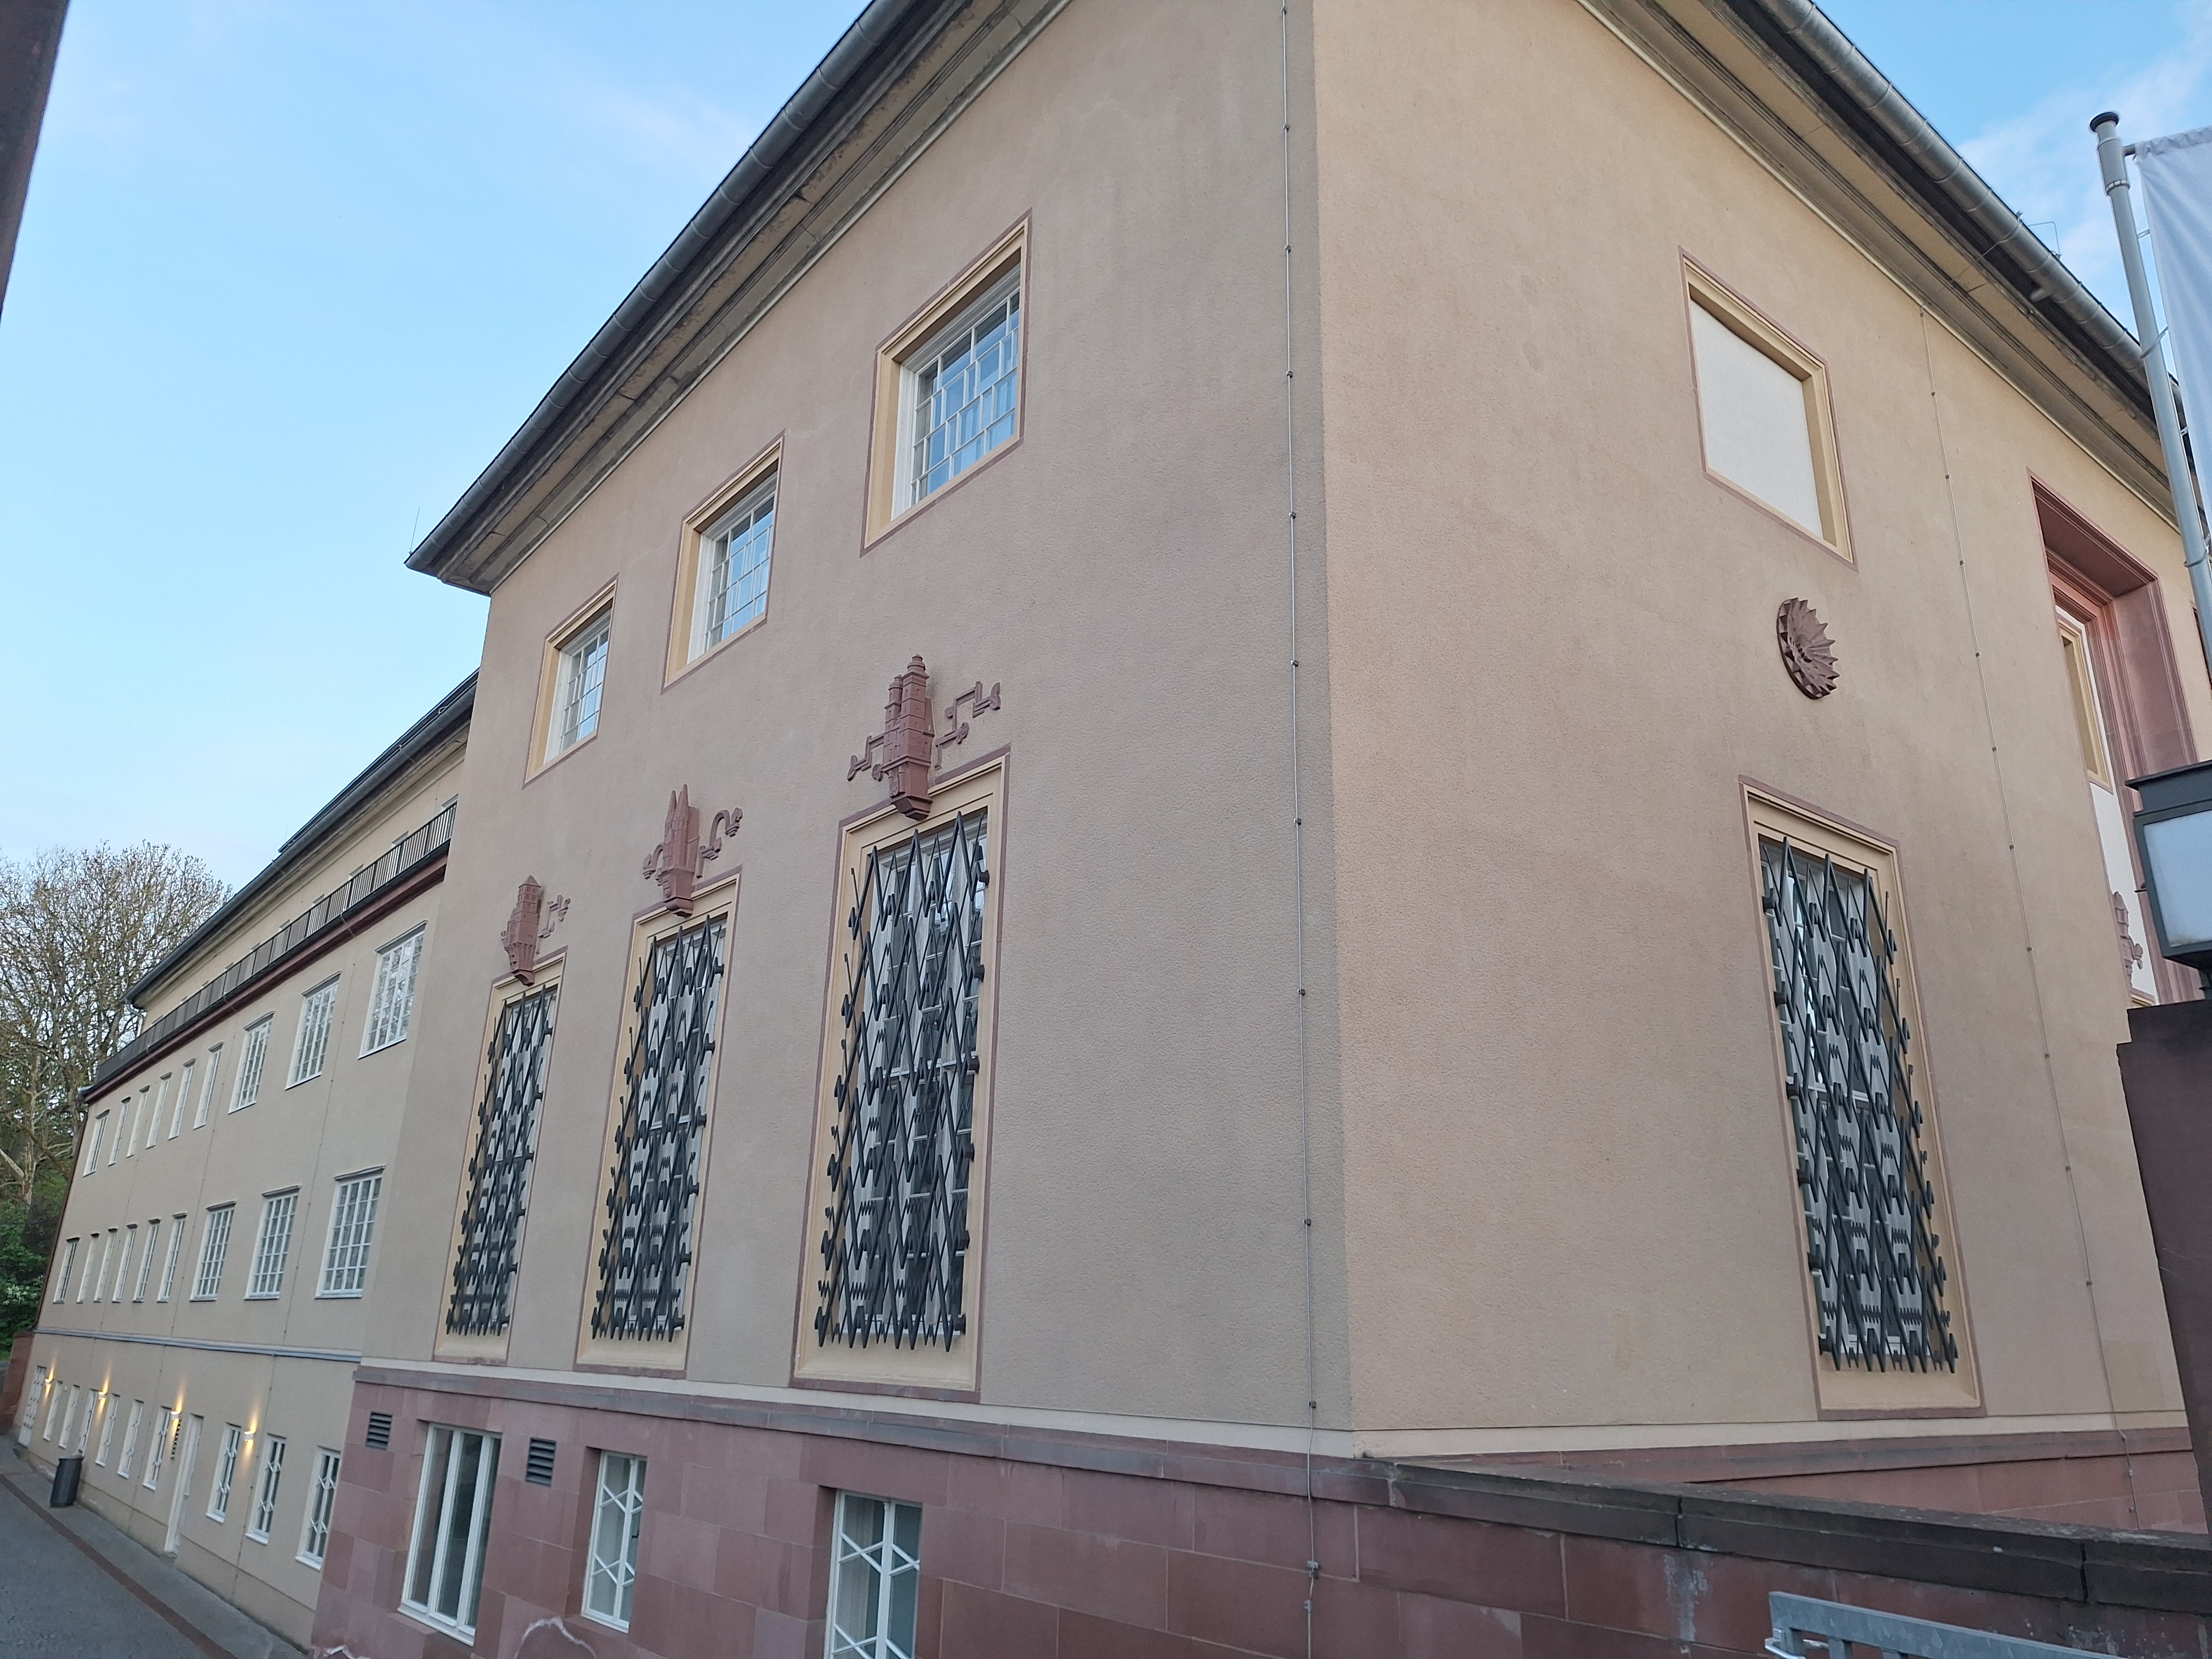
Building: Biegenstraße 11